Lords Mobile

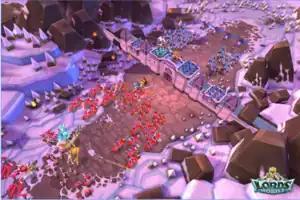

Attacks and defenses in the game require developed tactical and strategic thinking. The player must not only know which heroes to take into battle, what equipment to wear but also be able to make quick decisions that are correlated with the current situation. Capturing locations (e.g. Wonders) requires in many respects the coordinated action of several players of one guild.